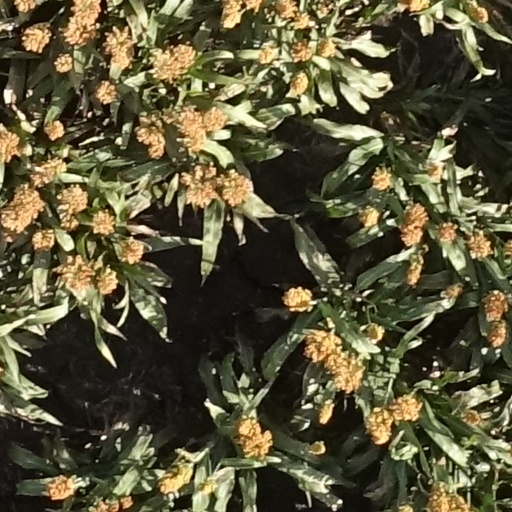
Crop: sorghum